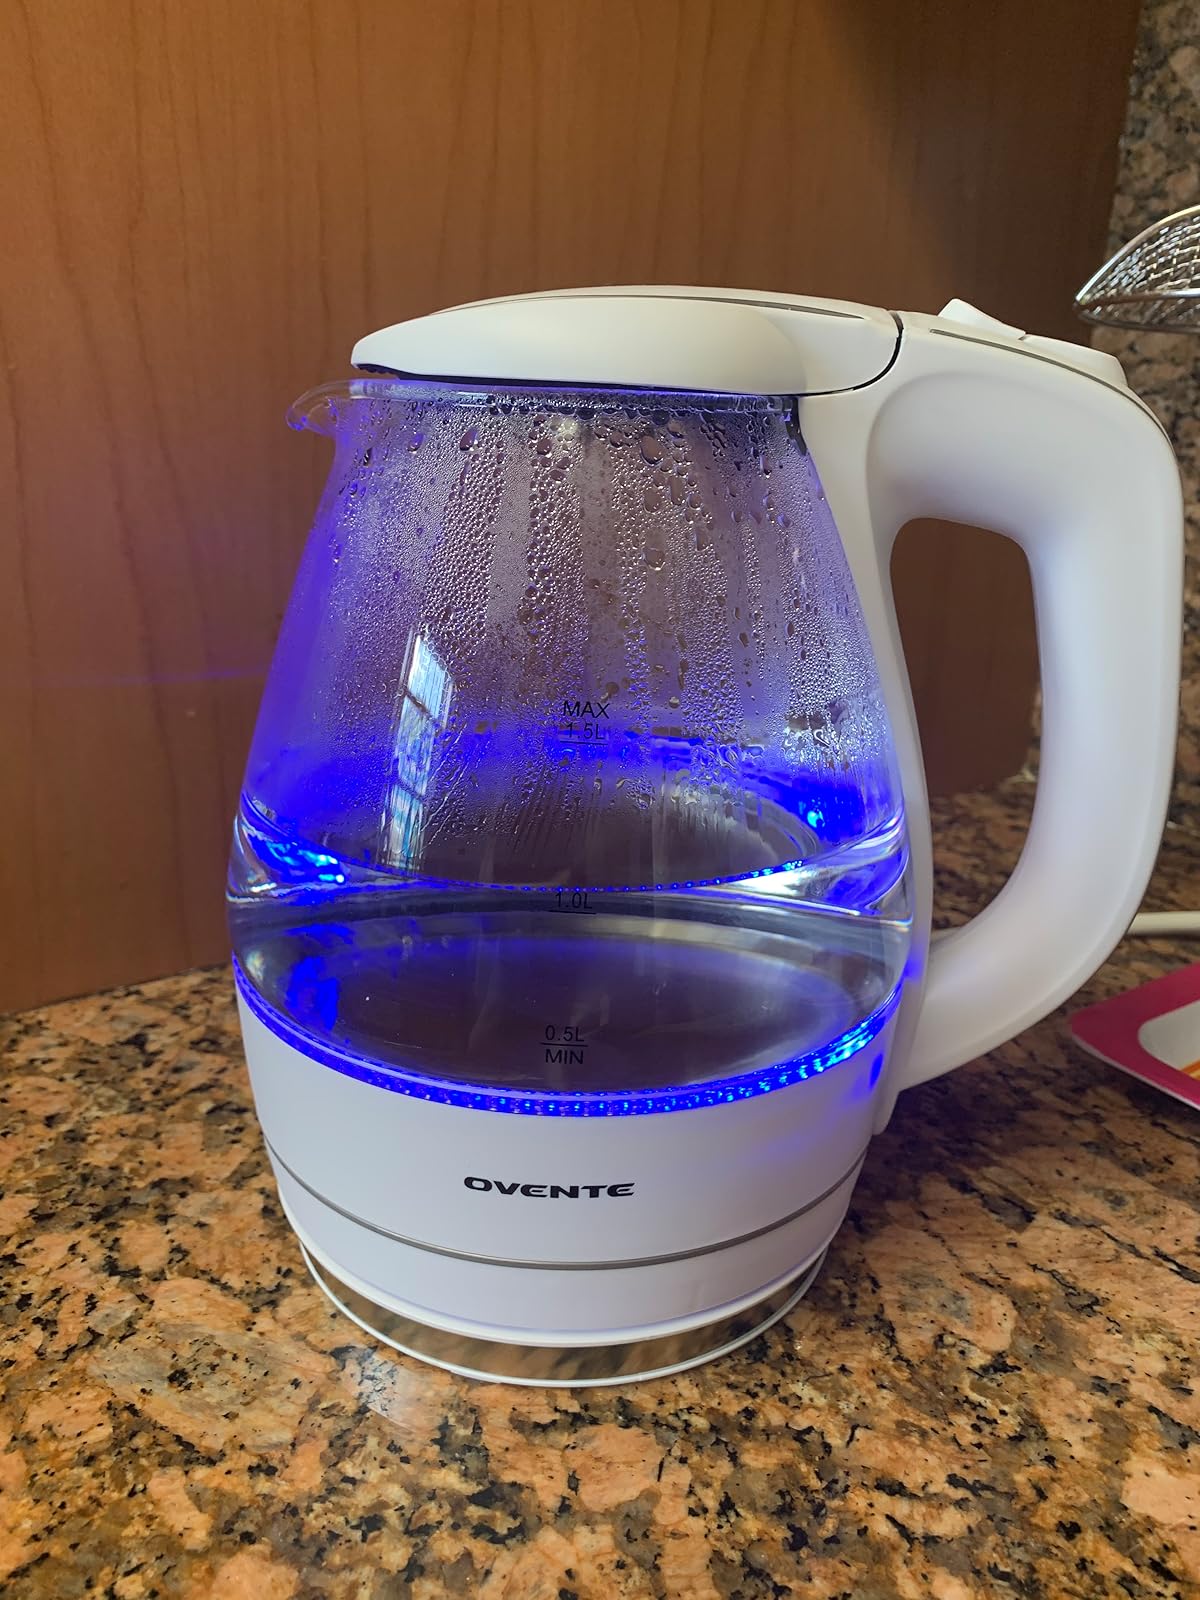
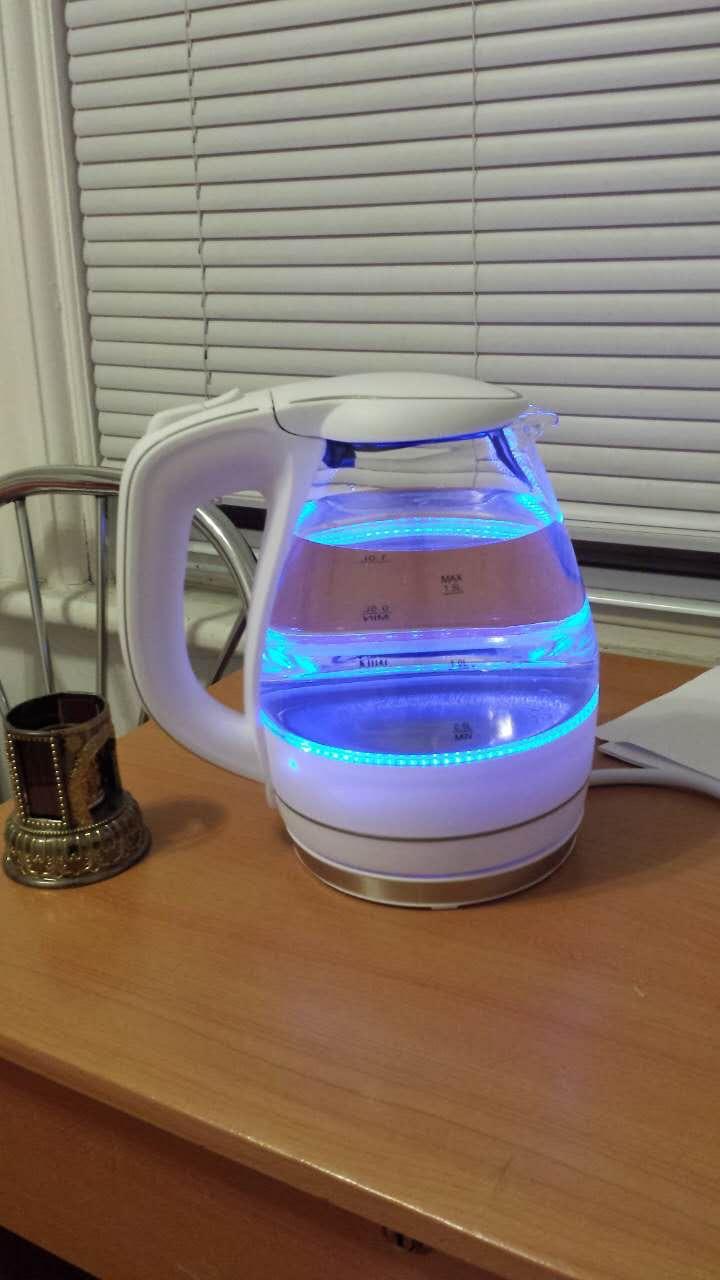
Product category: items_kettle
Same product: yes